Josh Kirby

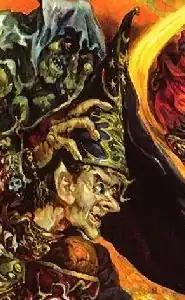
Detail of the cover art showing Kirby's cameo.

After leaving art school, Liverpool City Council commissioned him to paint the Lord Mayor, Alderman Joseph Jackson Cleary, in 1950. Kirby carried out the commission but decided against portraiture as a career and turned to illustration for film posters and books.